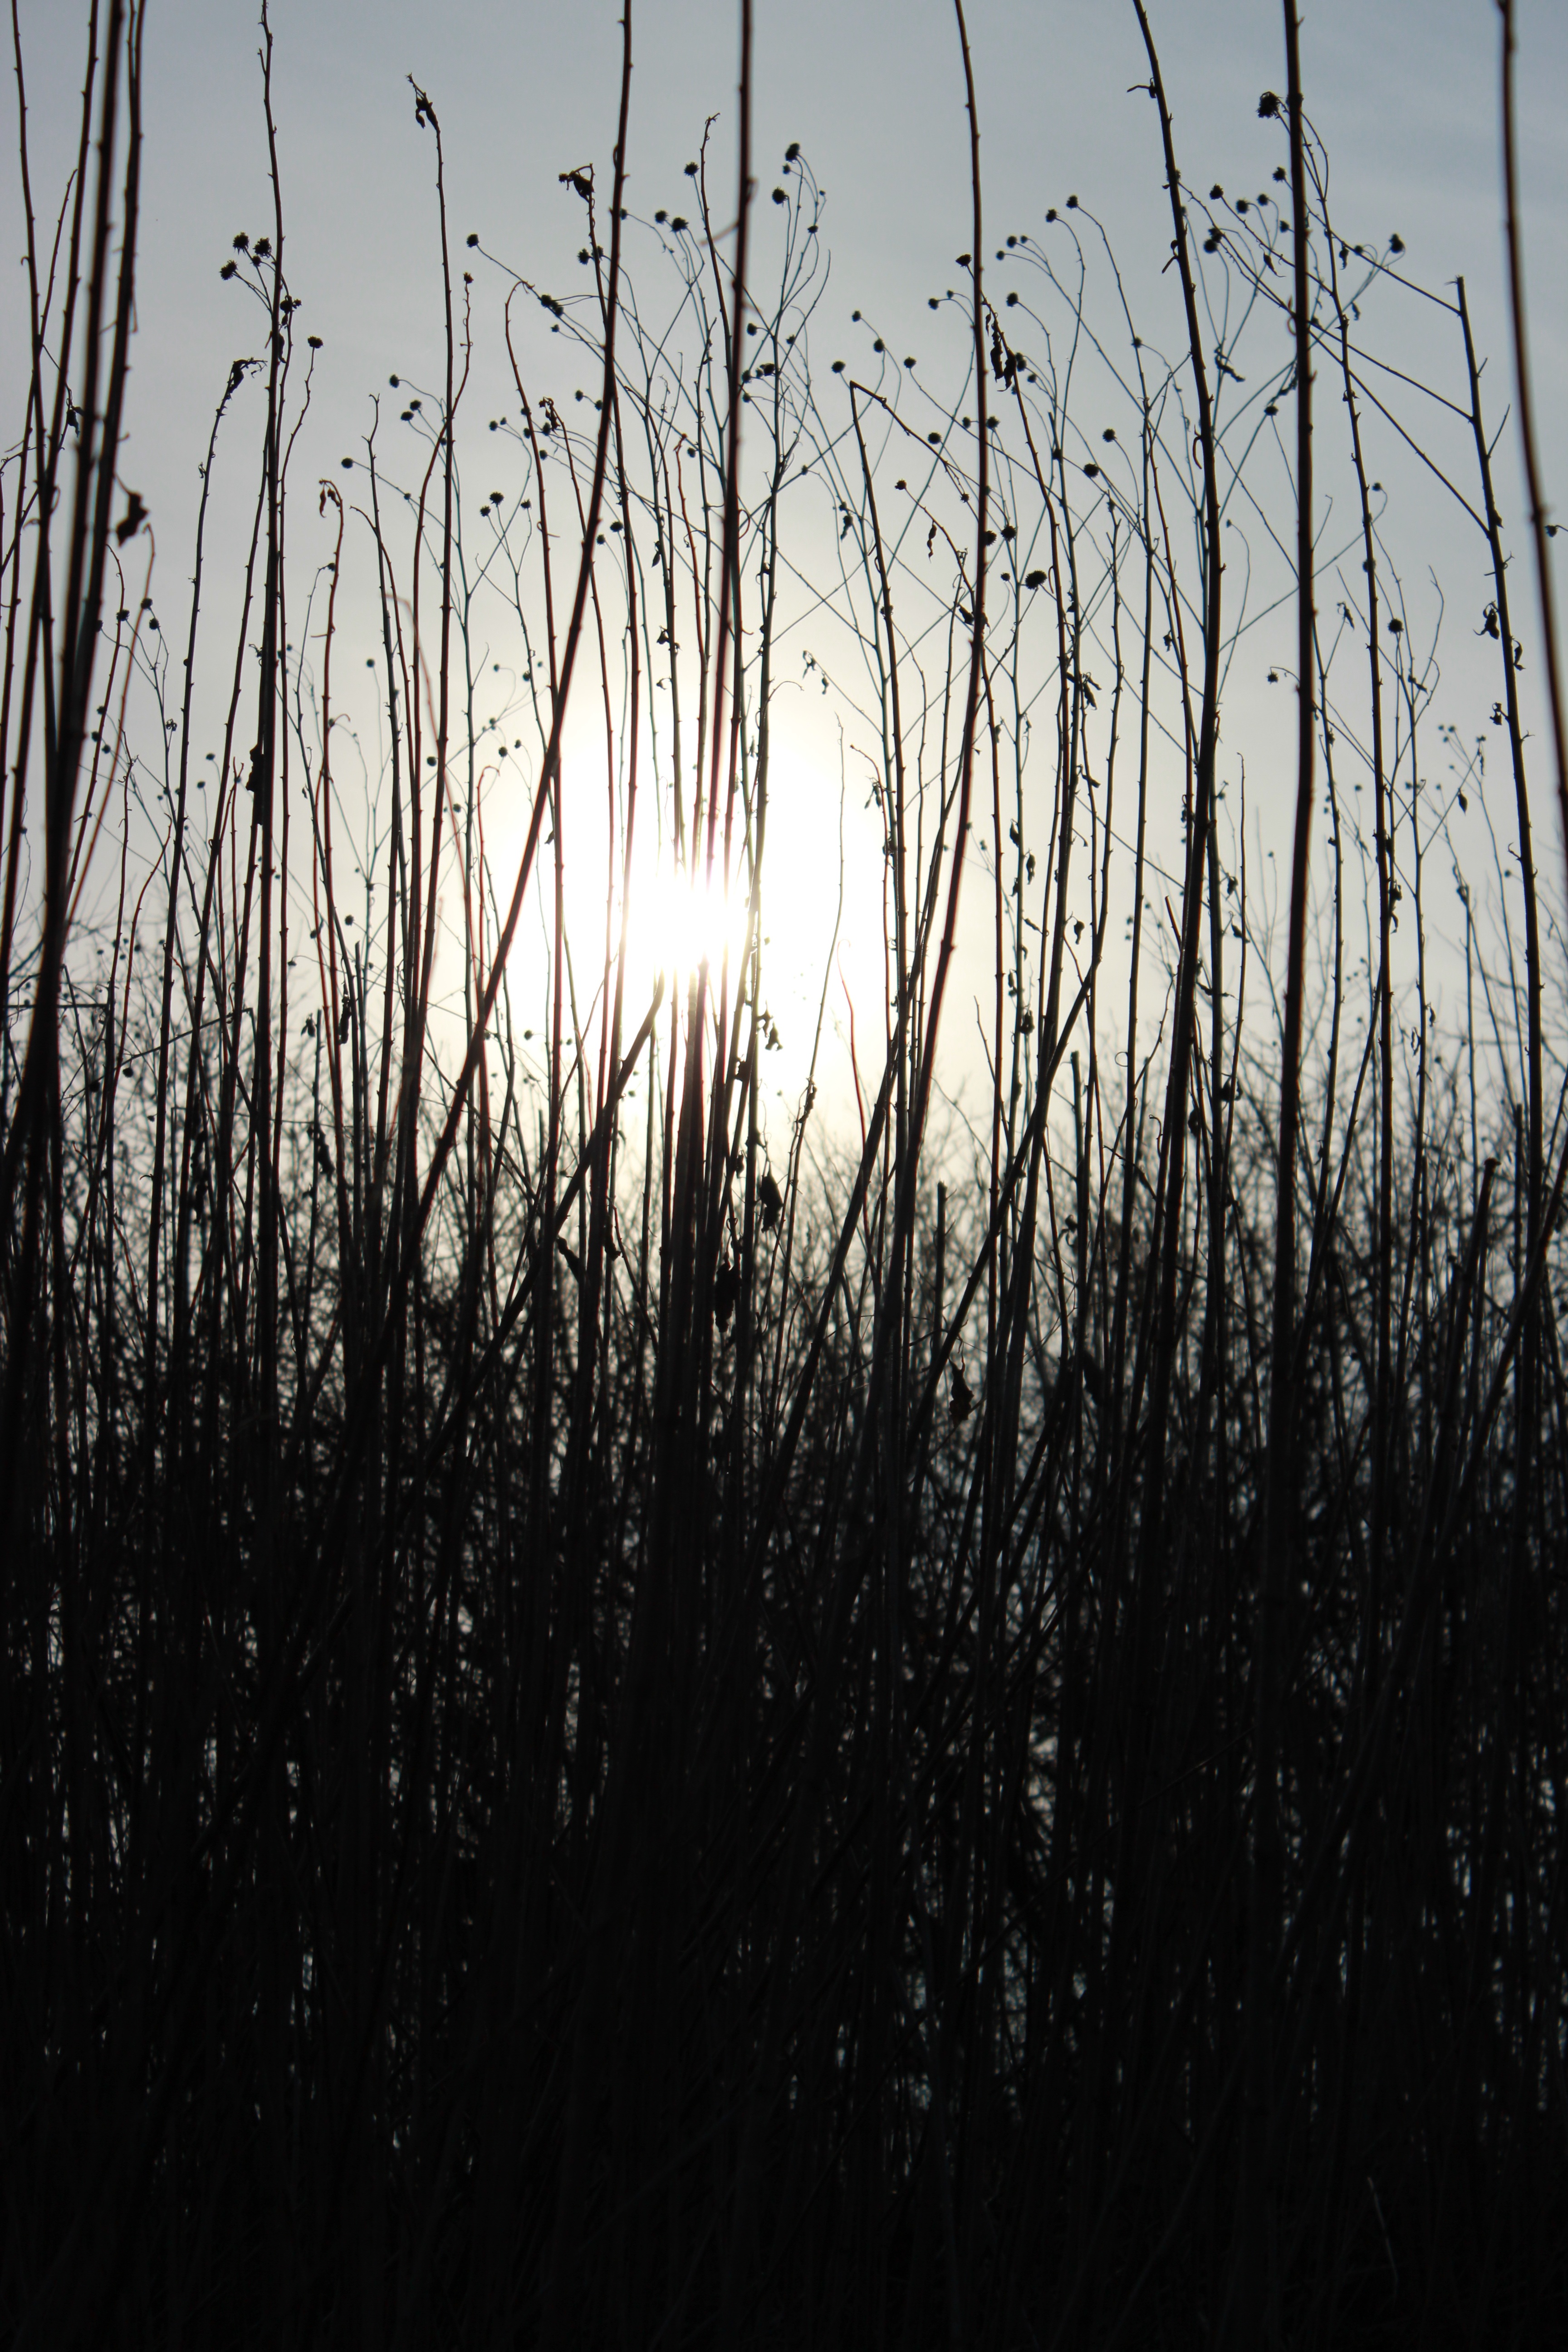
landscape, tree, nature, forest, grass, horizon, branch, light, plant, sky, sun, sunset, field, meadow, sunlight, morning, leaf, view, dawn, atmosphere, summer, village, evening, spring, green, reflection, scenery, glow, contrast, darkness, black, yellow, in the morning, clouds, fields, beauty, the sun, east, the rays, morning sun, atmospheric phenomenon, grass family, plant stem, woody plant